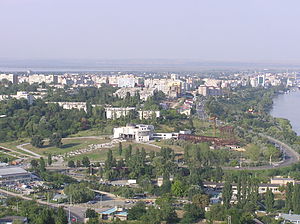
Galați
Galaţi
Galaţi er en rumænsk havneby ved Donau-floden og er hovedby i distriktet Galaţi. Byen har 249.432 indbyggere.